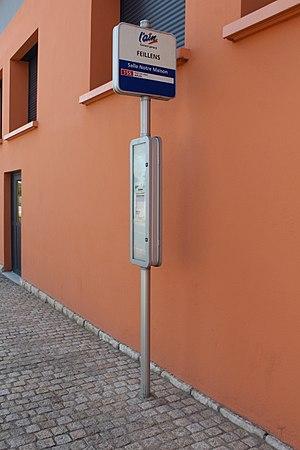
Arrêt Salle Notre Maison à Feillens.
Feillens est une commune française située dans le département de l'Ain, en région Auvergne-Rhône-Alpes. La commune est située dans l'aire urbaine de Mâcon.